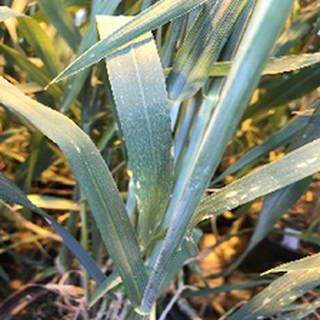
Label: wheat_mildew